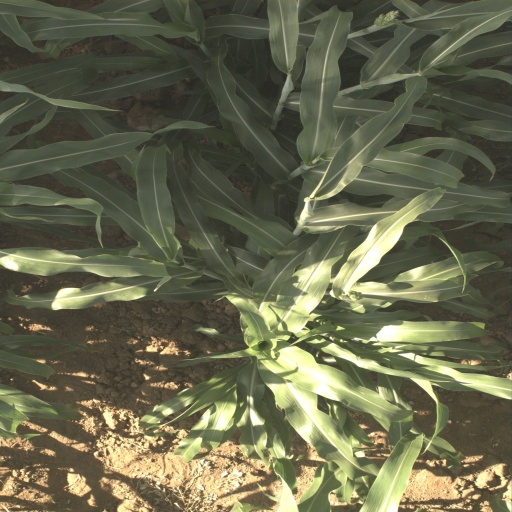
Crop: sorghum